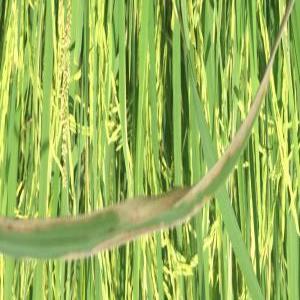
Disease: Bacterialblight